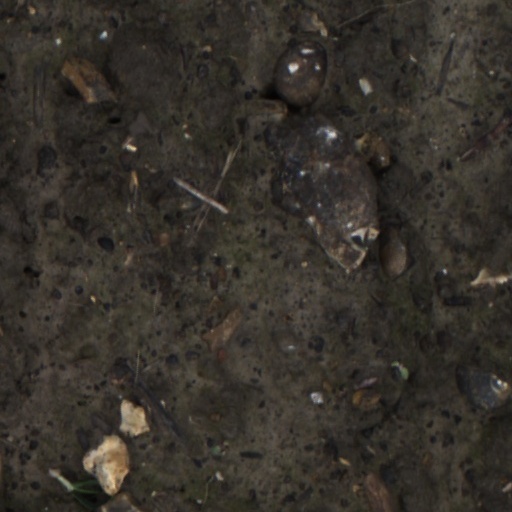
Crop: wheat